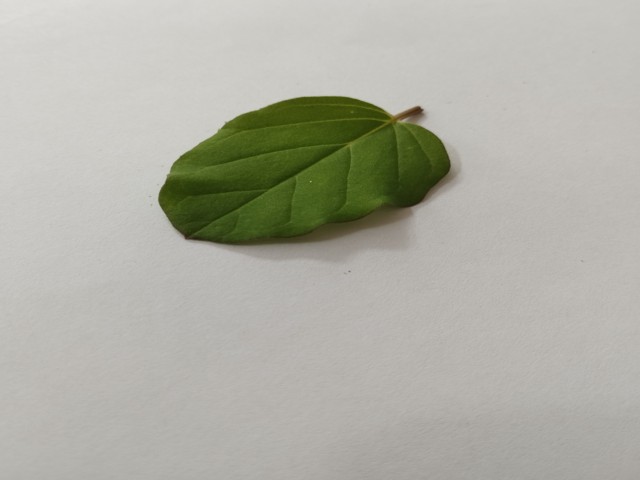
Plant: punarnava